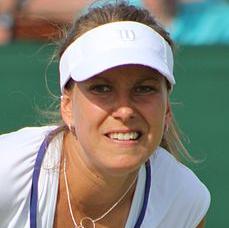
Age: 26